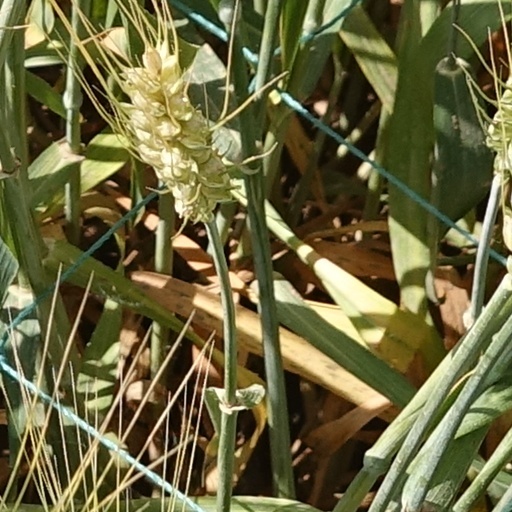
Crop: wheat